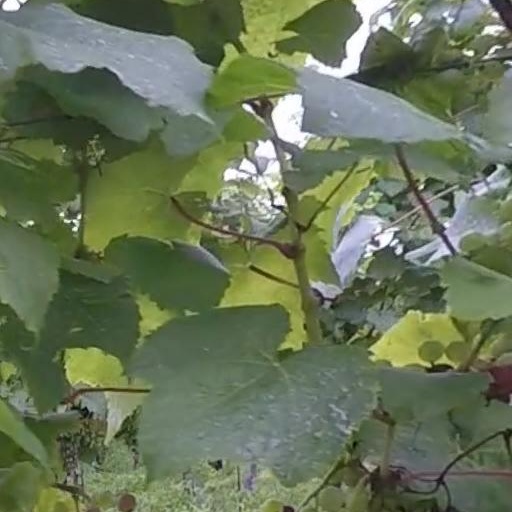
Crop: grape